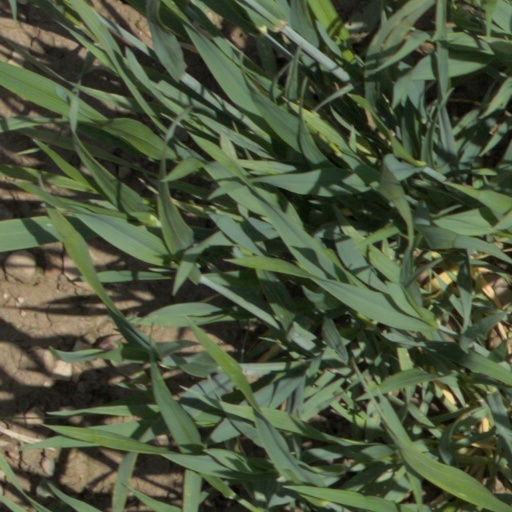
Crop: wheat